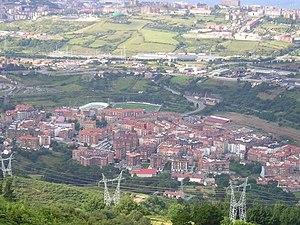
Valle de Trápaga en espagnol ou Trapagaran en basque est une commune de Biscaye dans la communauté autonome du Pays basque en Espagne.